Battle of Egypt Station

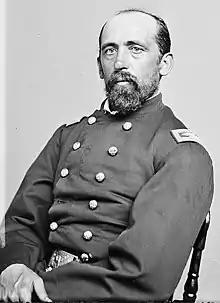
Colonel Kargé

At 8:15 am, Kargé ordered the 2nd New Jersey Cavalry to drive back the Confederate skirmish line which was done. He then deployed the 2nd New Jersey on the left and the 7th Indiana and 4th Missouri Cavalry on the right. The Unionist 1st Mississippi Mounted Rifles guarded the pack train. Despite firm resistance, the Confederate line was pressed back. After shelling the Union cavalrymen, the train with its four-gun battery began to withdraw. Kargé ordered the 7th Indiana and 4th Missouri to seize the train. Grierson arrived on the field and led these two regiments after the train. By this time, the defenders had fallen back to a wooden stockade on the east side of the railroad. Two mounted companies charged the stockade on the left while three dismounted companies rushed the right side. The stockade's defenders then surrendered, altogether about 500 men including a lieutenant colonel and 15 officers. The 7th Indiana captured an additional 47 men including a lieutenant colonel. During the action, two trains of reinforcements under Major General Franklin Gardner appeared from the south, but these were stopped and prevented from joining the battle. From Osband's brigade, the 4th Illinois supported the action on the right while the 11th Illinois and 3rd United States Colored Cavalry Regiments helped in the attack on the stockade.